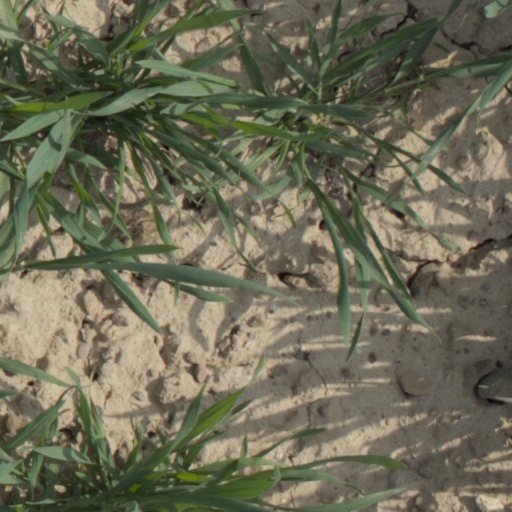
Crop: wheat